Frank Chopp

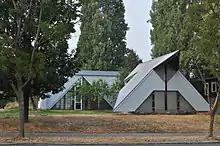
As a young man in the 1970s, Chopp and his father built these two modernist "urban cabins" in Seattle's Central District.

Frank Chopp was born on May 13, 1953, in Bremerton, Washington. His father was a coal miner who moved to the shipyards and found employment as a union electrical worker and his mother, Anne, worked in a school cafeteria. He attended East High School in Bremerton and graduated top of his class in 1971. While still in high school, Chopp led a protest against the Elks Club's refusal to allow black members. He later attended the University of Washington, graduating "magna cum laude" in 1975. As a student at the University of Washington, he organized efforts to preserve low-income housing in Seattle. To protest the demolition of low-incoming housing, Chopp lived in a geodesic dome situated in a parking lot in South Lake Union.